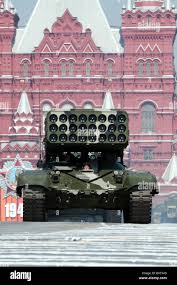
Label: TOS-1